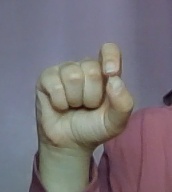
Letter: fa